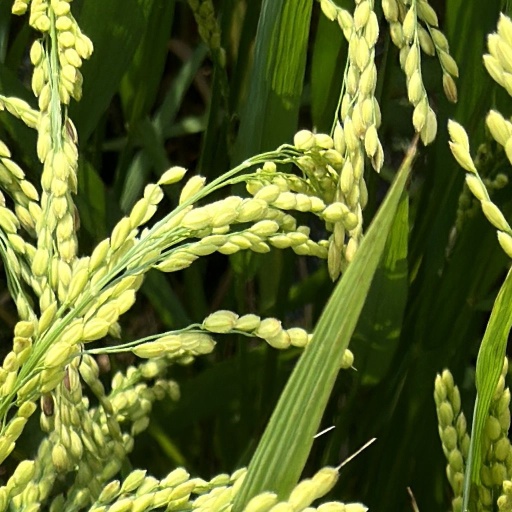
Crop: rice